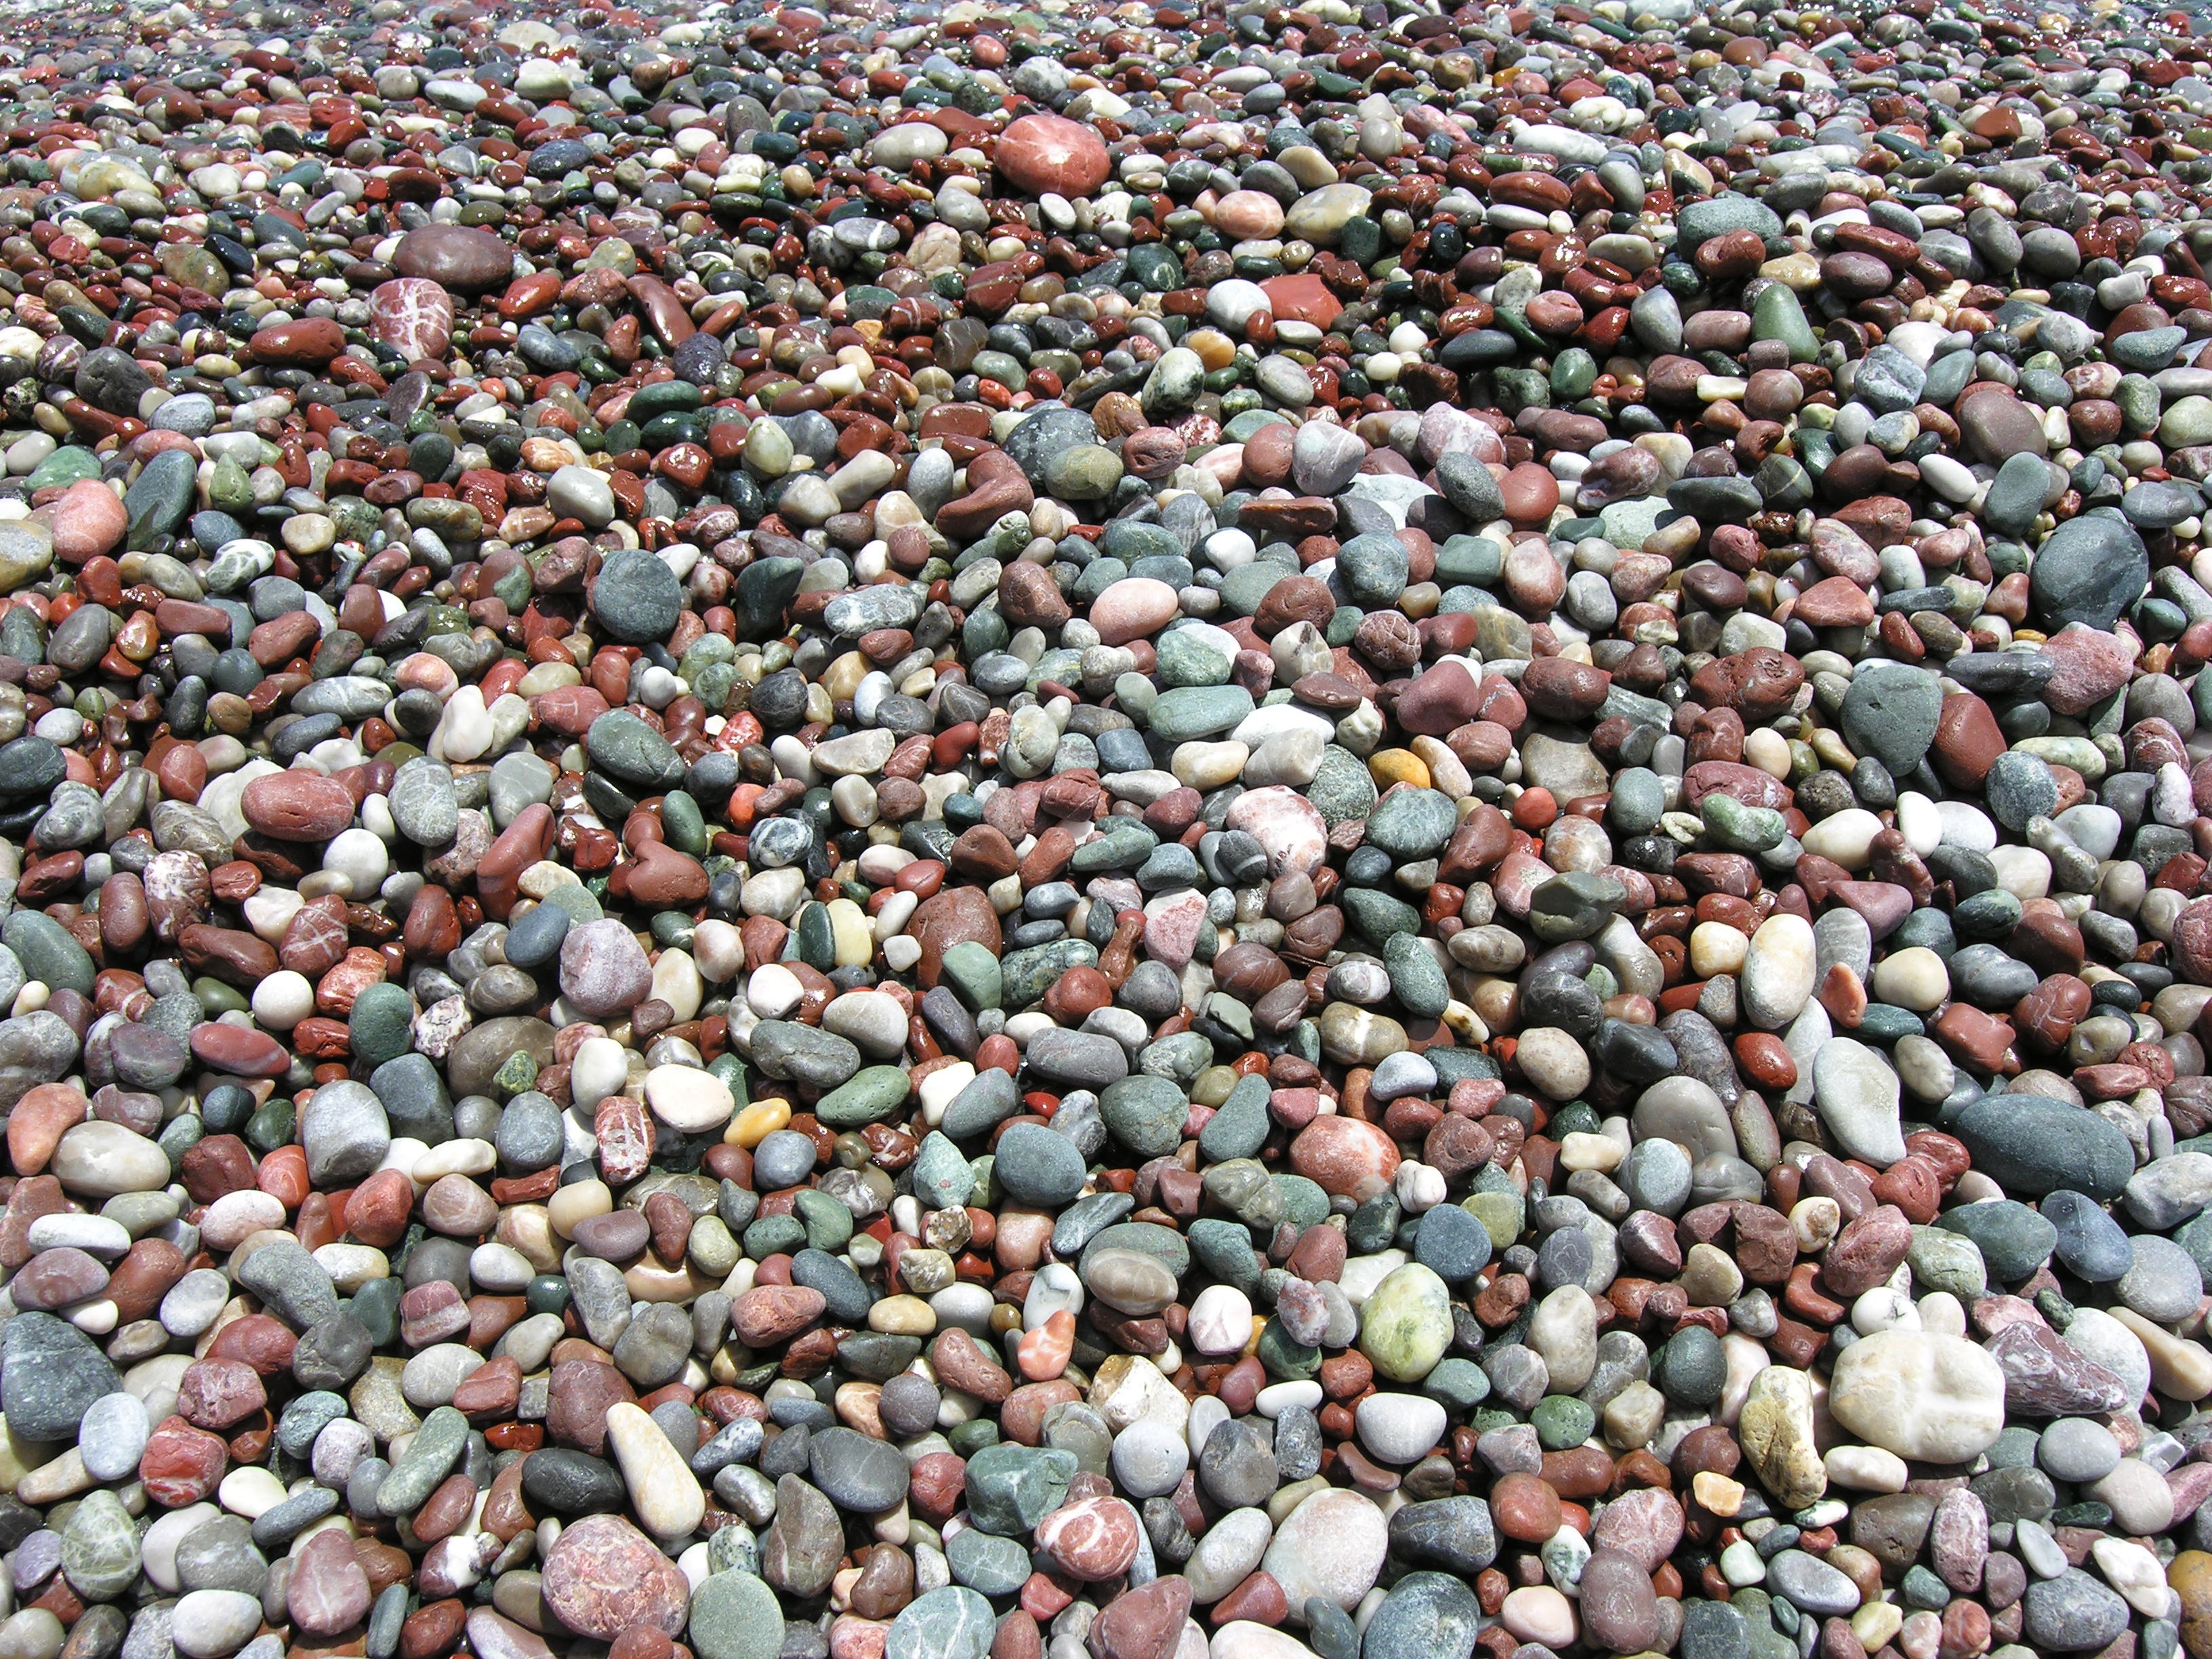
beach, nature, rock, texture, asphalt, seaside, pebble, soil, material, rubble, gravel, pebbles